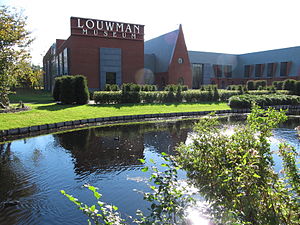
Automobilmuseer / Europa / Holland
Louwman Museum, Haag, Holland
Dette er en liste over automobilmuseer, hvilket er en type transportmuseum, der fremviser automobiler og/eller deres historie. Museerne indbefatter museer specialiseret i veteranbiler, museer med kun ét bilmærke og mere generelle museer med brede bilsamlinger.